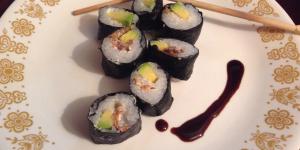
sushi de piel de salmon